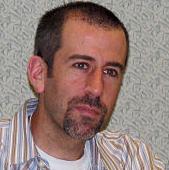
Age: 35